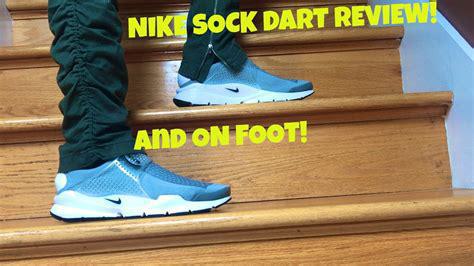
Brand: Nike
Model: Sock Dart